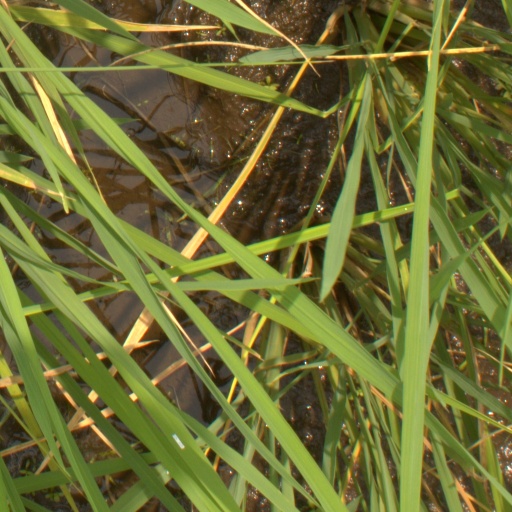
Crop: rice